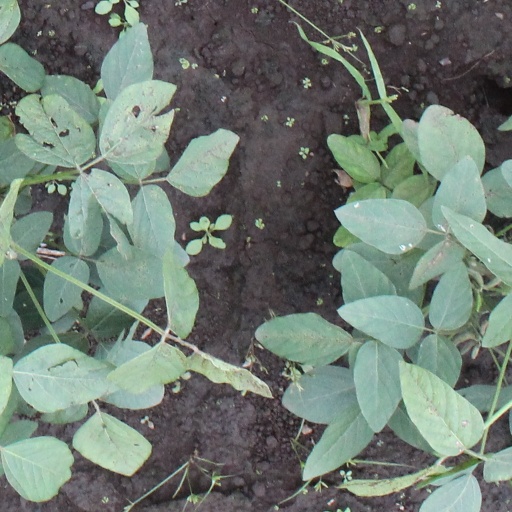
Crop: soybean